Interplay Entertainment

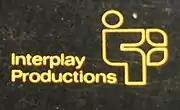
The logo used for Interplay Productions on the cover of "Wasteland"; Brian Fargo stated that the logo was intended to resemble a person seated in front of a keyboard.

Prior to Interplay, the company's founding developers—Brian Fargo, Troy Worrell, Jay Patel, and Rebecca Heineman—worked for Boone Corporation, a video game developer based in California. When Boone eventually folded, the four got together with investor Chris Wells and, believing they could create a company that was better than Boone, founded Interplay in October 1983. The first projects were non-original and consisted of software conversions and even some military work for Loral Corporation. After negotiations with Activision, Interplay entered a US$100,000 contract to produce three illustrated text adventures for them. Published in 1984, "Mindshadow" is loosely based on Robert Ludlum's "Bourne Identity" while "The Tracer Sanction" puts the player in the role of an interplanetary secret agent. "Borrowed Time" which features a script by Arnie Katz's "Subway Software" followed in 1985. These adventures built upon work previously done by Fargo; his first game was the 1981-published "Demon's Forge".